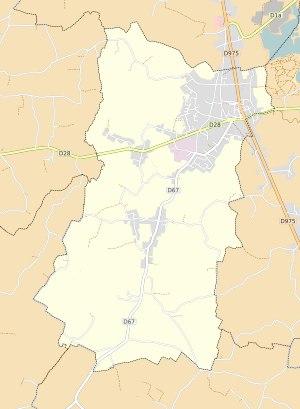
Montrevel-en-Bresse est une commune française, située dans le département de l'Ain en région Auvergne-Rhône-Alpes.